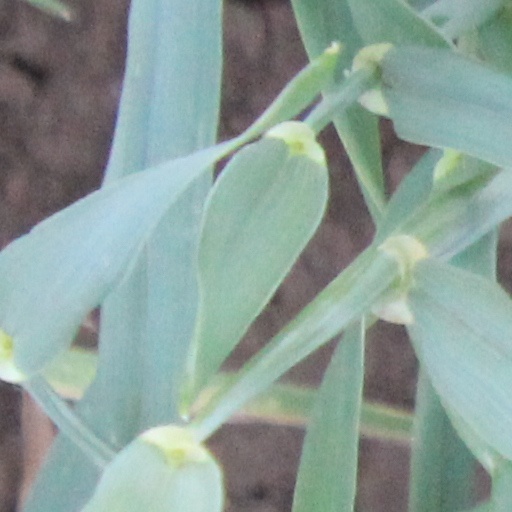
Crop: wheat